Shoojit Sircar

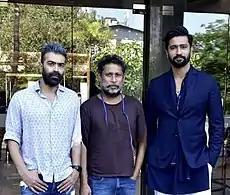
Sircar promoting "Sardar Udham" with Vicky Kaushal (right) and Ronnie Lahiri (left)

Sircar rose to prominence in 2012 with the critically and commercially successful social romantic comedy "Vicky Donor". It marked the Hindi film debut of Ayushmann Khurrana and Yami Gautam. The film, set against the background of sperm donation and infertility within a Bengali-Punjabi household grossed 66.32 crore worldwide, against a budget of 15 crore. It won the National Film Award for Best Popular Film Providing Wholesome Entertainment, in addition to his first nominations for the Filmfare Award for Best Film and Best Director. Sircar stated that he made the film because he wanted to explore "a light-hearted look at the taboo attached to infertility and artificial insemination." Before filming began, he researched the plot themes for over three years. The film was remade in Telugu as "Naruda Donoruda" (2016), and in Tamil as "Dharala Prabhu" (2020).